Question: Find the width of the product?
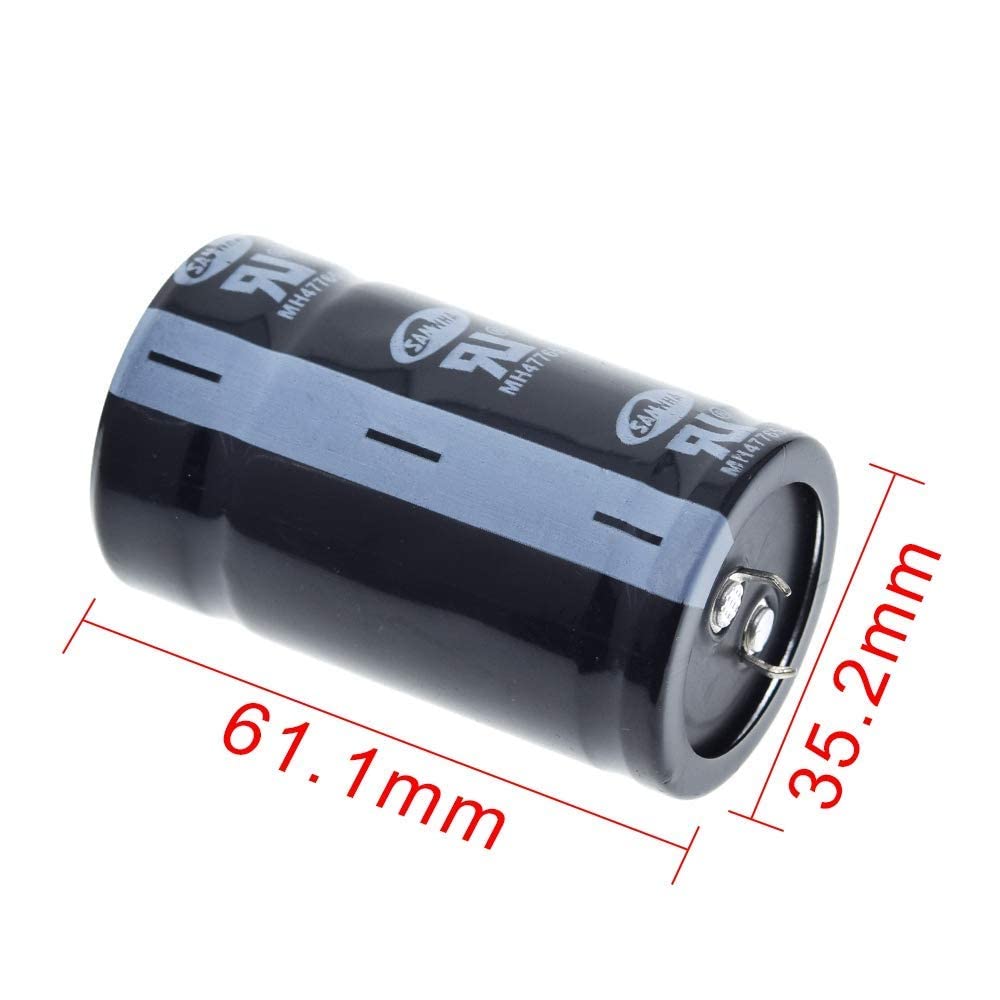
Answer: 35.2 millimetre